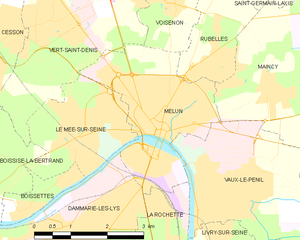
Carte des communes françaises Melun